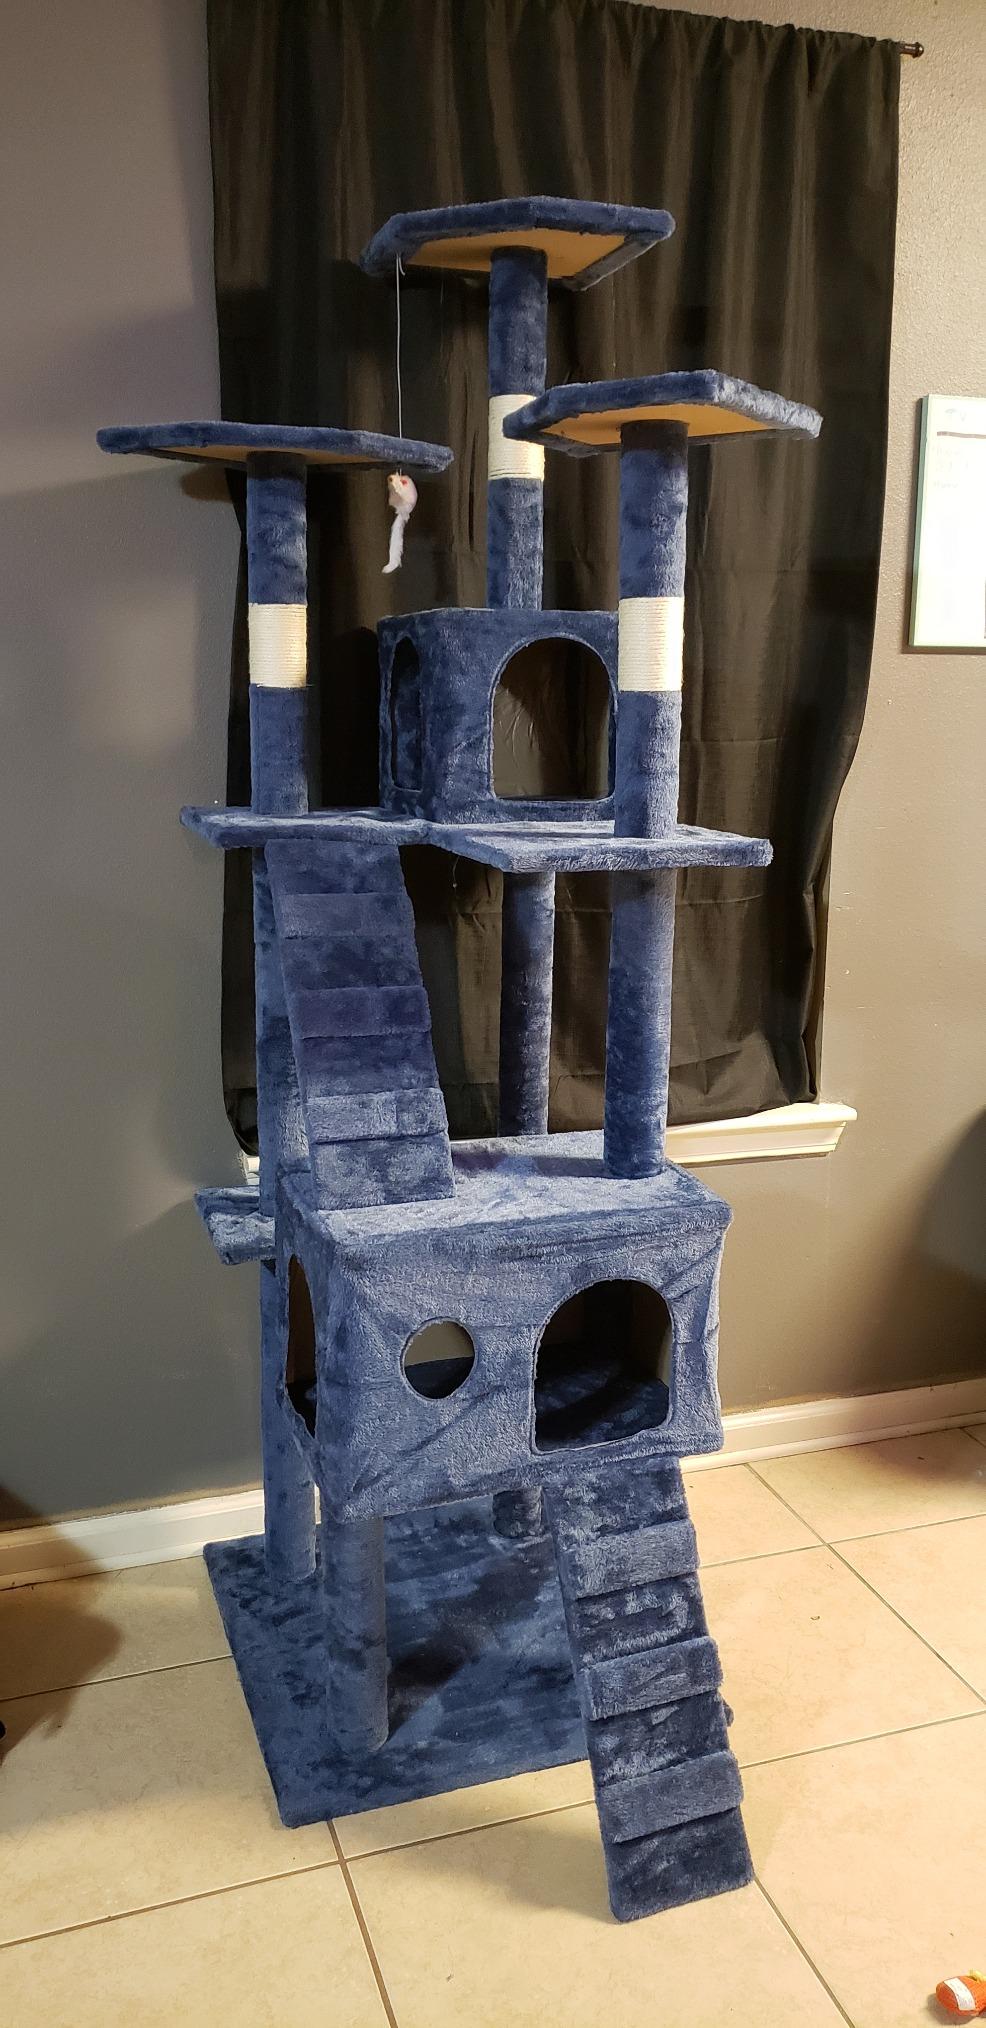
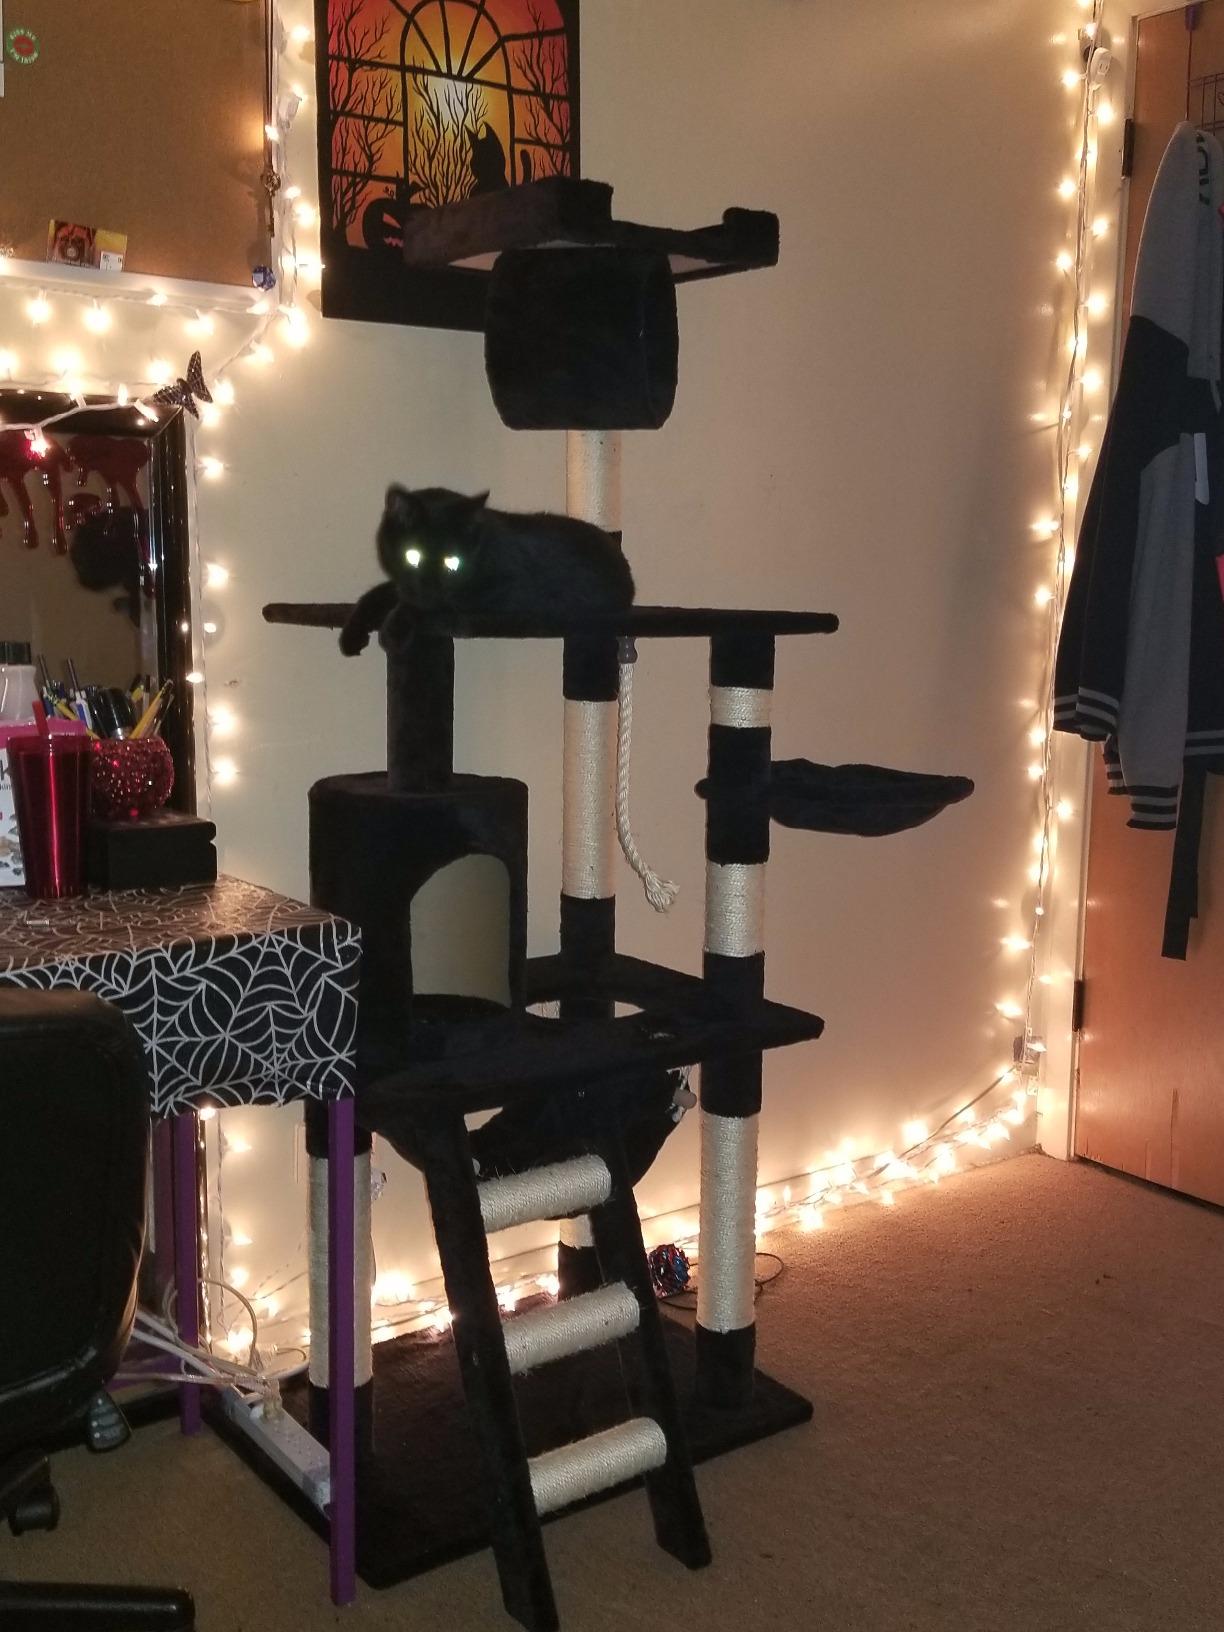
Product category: items_cat tree
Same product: no